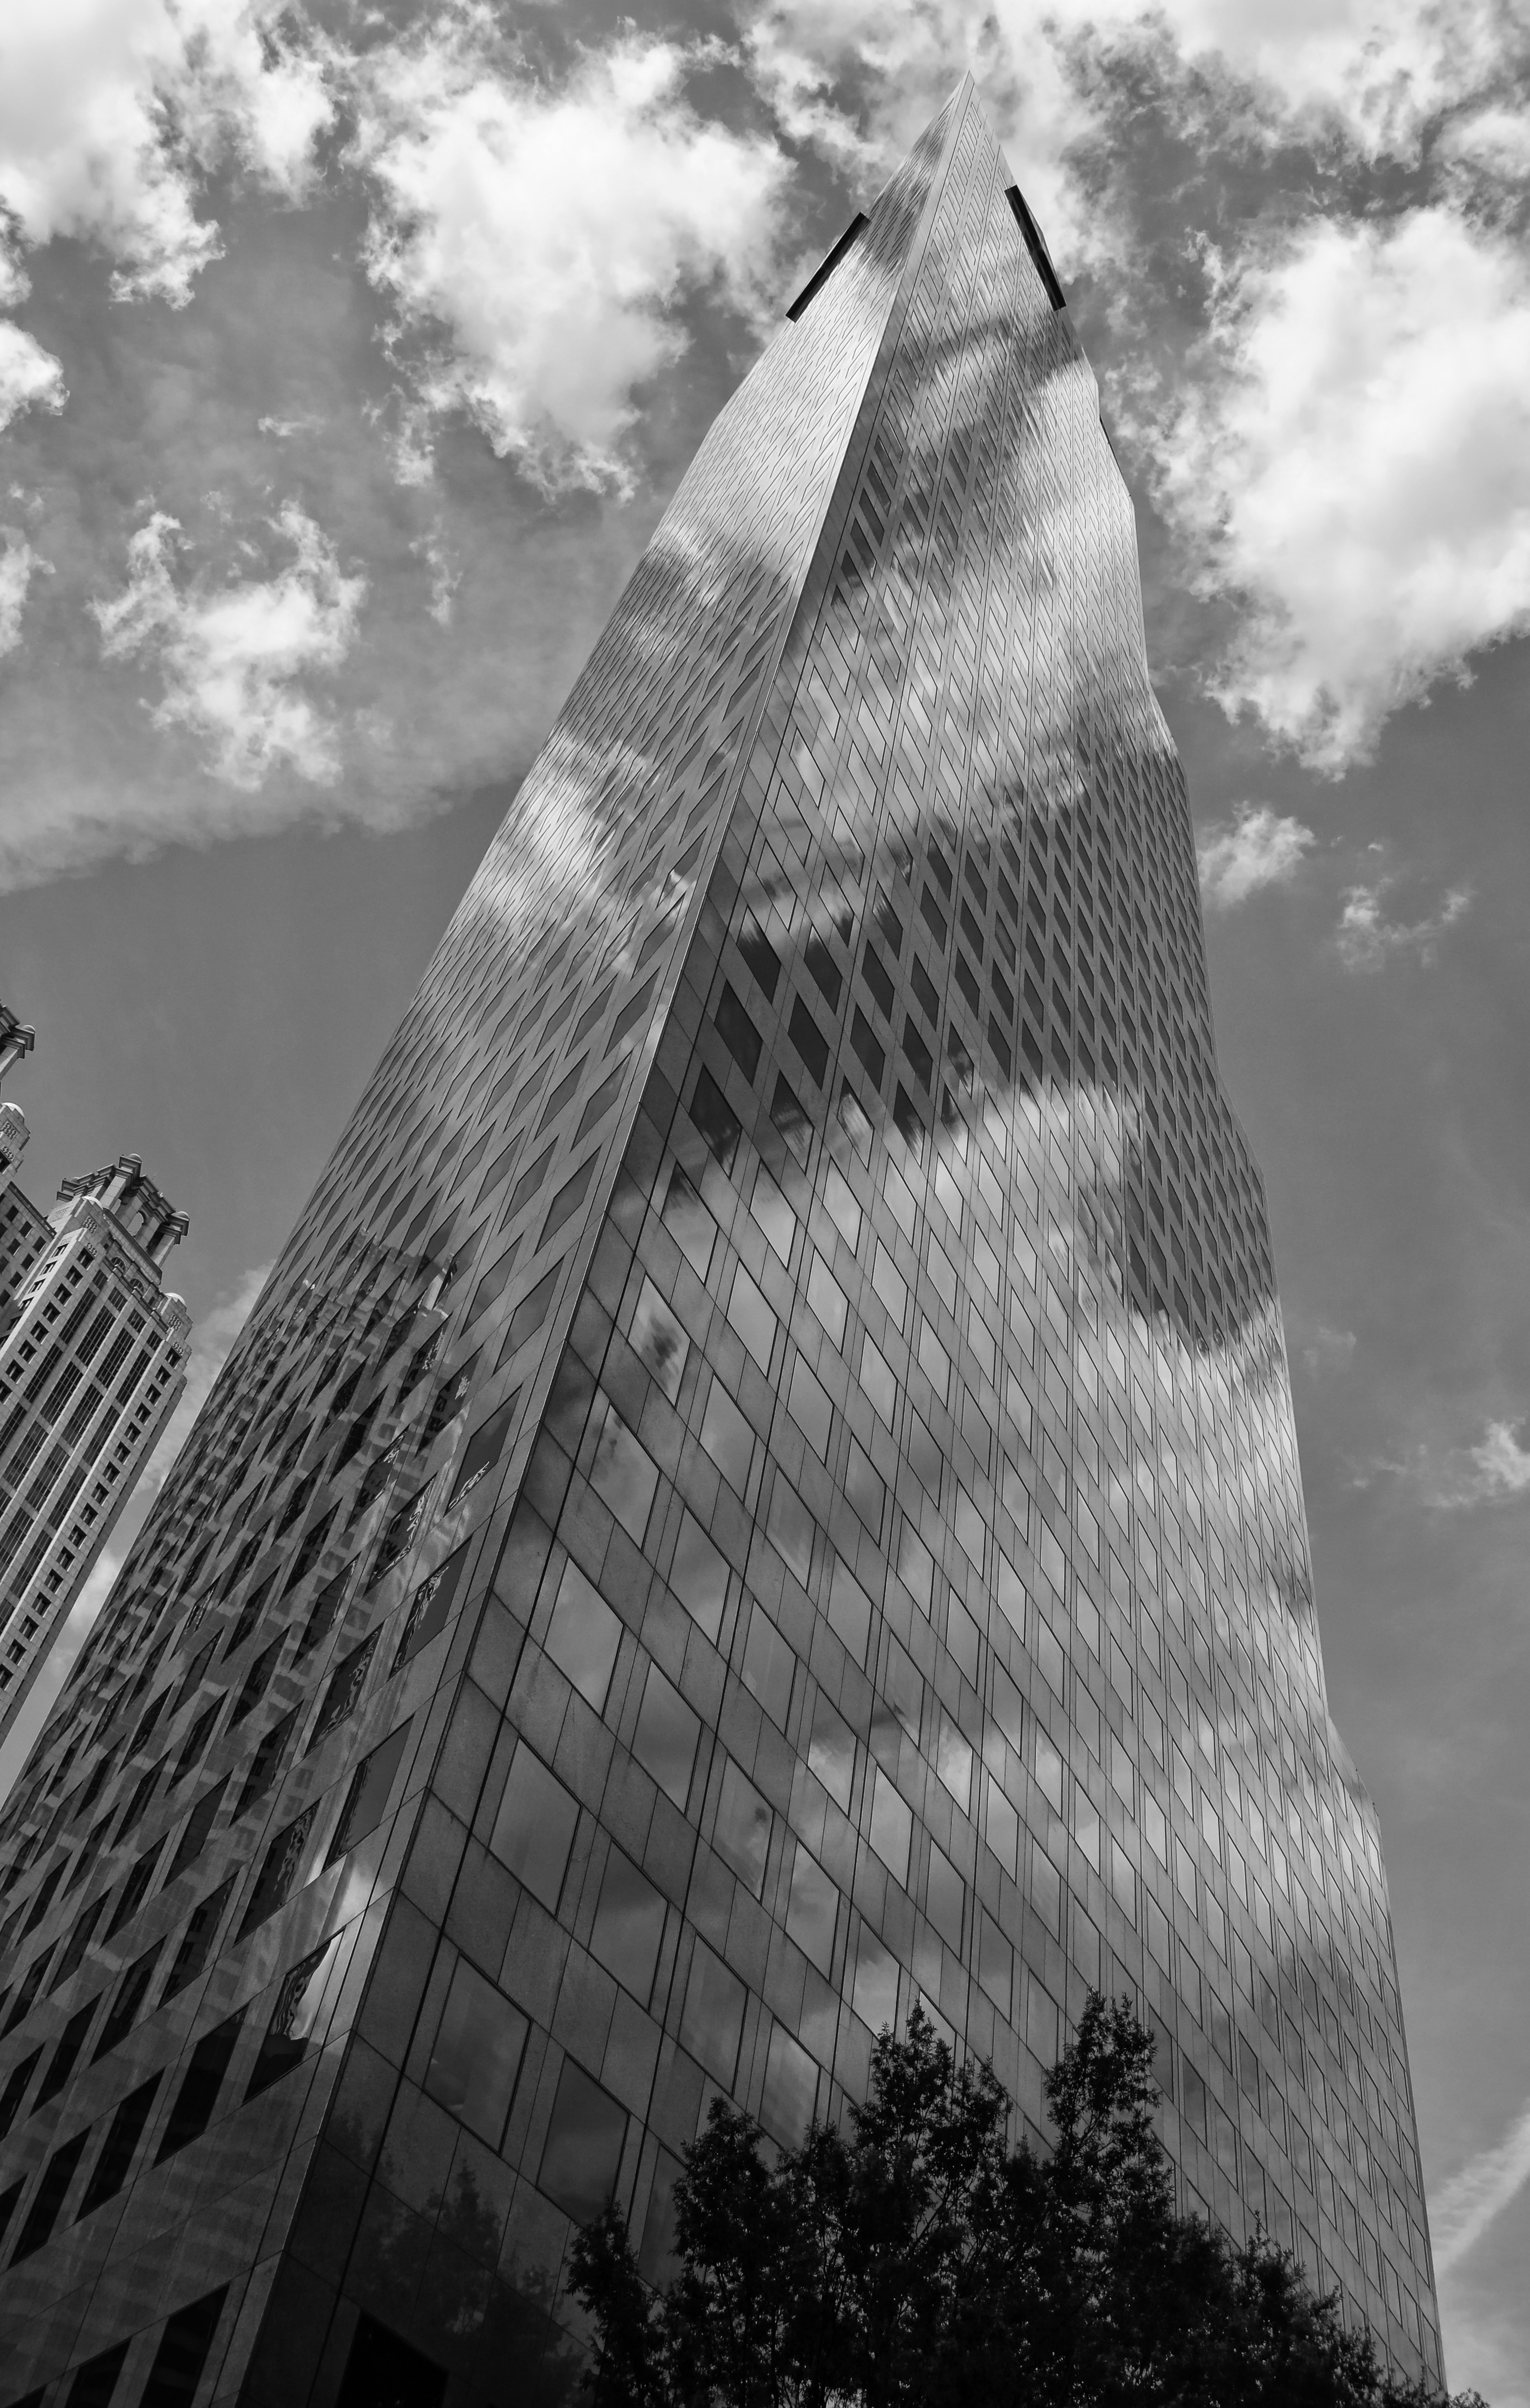
cloud, black and white, architecture, sky, white, street, antique, building, city, skyscraper, urban, cityscape, downtown, tower, landmark, exterior, black, monochrome, tower block, spire, symmetry, scene, shape, atlanta, monochrome photography